Ashley Williams (actress)

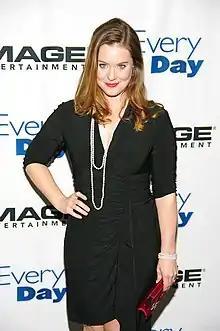
Williams in 2011

Ashley Churchill Williams (born November 12, 1978) is an American actress. She is known for starring in the television series "The Jim Gaffigan Show" on TV Land and in the NBC series "Good Morning Miami". Williams played Victoria in 15 episodes of the CBS series "How I Met Your Mother" opposite Josh Radnor. She has starred in more than a dozen different television pilots over the years and done over 150 episodes of television in addition to television movies for The Hallmark Channel, Lifetime Television, and ABC Family. She has worked in studio and independent films, regional theater, Off-Broadway, and on Broadway.